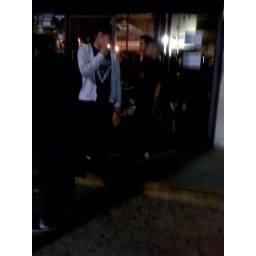
Mad people up in here. Some pretty cute girls too and some just straight skanks. -Jack